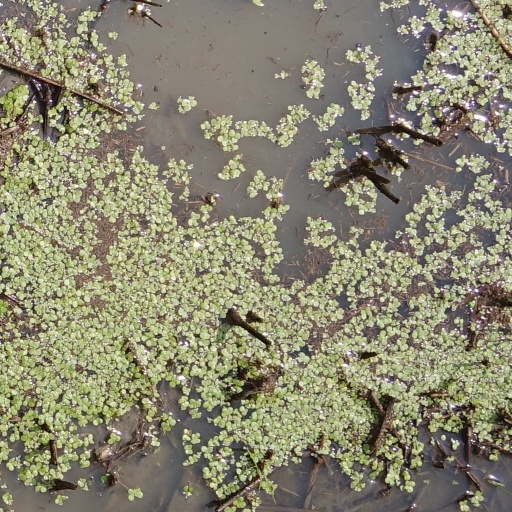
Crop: rice